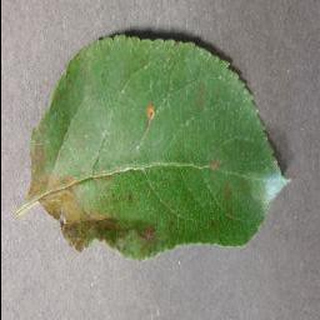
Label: apple_cedar_apple_rust